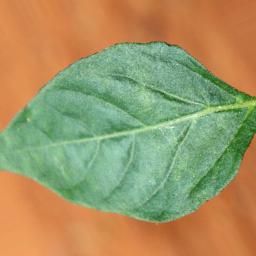
Label: healthy